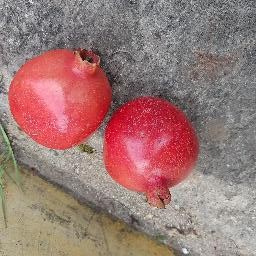
Fruit: Pomegranate
Quality: Good